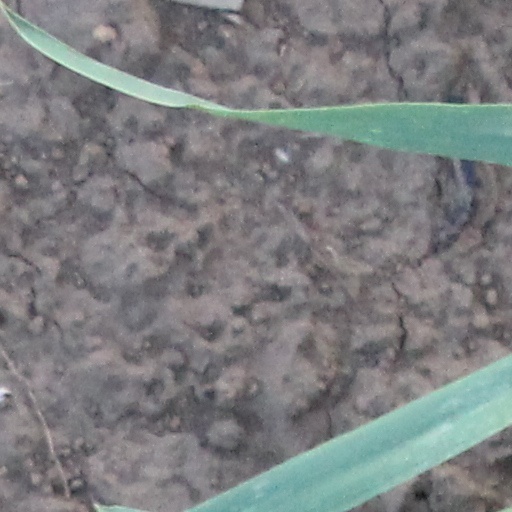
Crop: wheat